Kyiv Metro

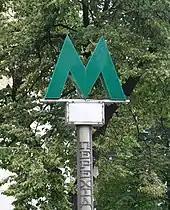
A Kyiv Metro station sign

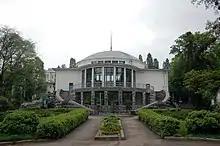
Universytet station's vestibule is recognized as an outstanding architectural monument of Kyiv

In the 1990s, the Kyiv Metro authority was mostly concerned with new underground construction, rather than old infrastructure modernization. This changed in March 2001, when an experimental modification of 81-717/714 trains, the Slavutych 81-553.1/554.1/555.1 wagon, was launched from Obolon depot. It included an increased number of electronic devices and induction motors (instead of synchronous motors in earlier series). The train model, however, was not released into mass production, so the test train remained the only one from its series. This experimental 81-553.1 train was operated on the Obolonsko–Teremkivska line between 2001 - 2011 because of maintenance and due to fact the Vagonmash closed in 2013, and parts that were produced are no longer to be produced, and it was placed into storage in Tch-2 Obolon depot.